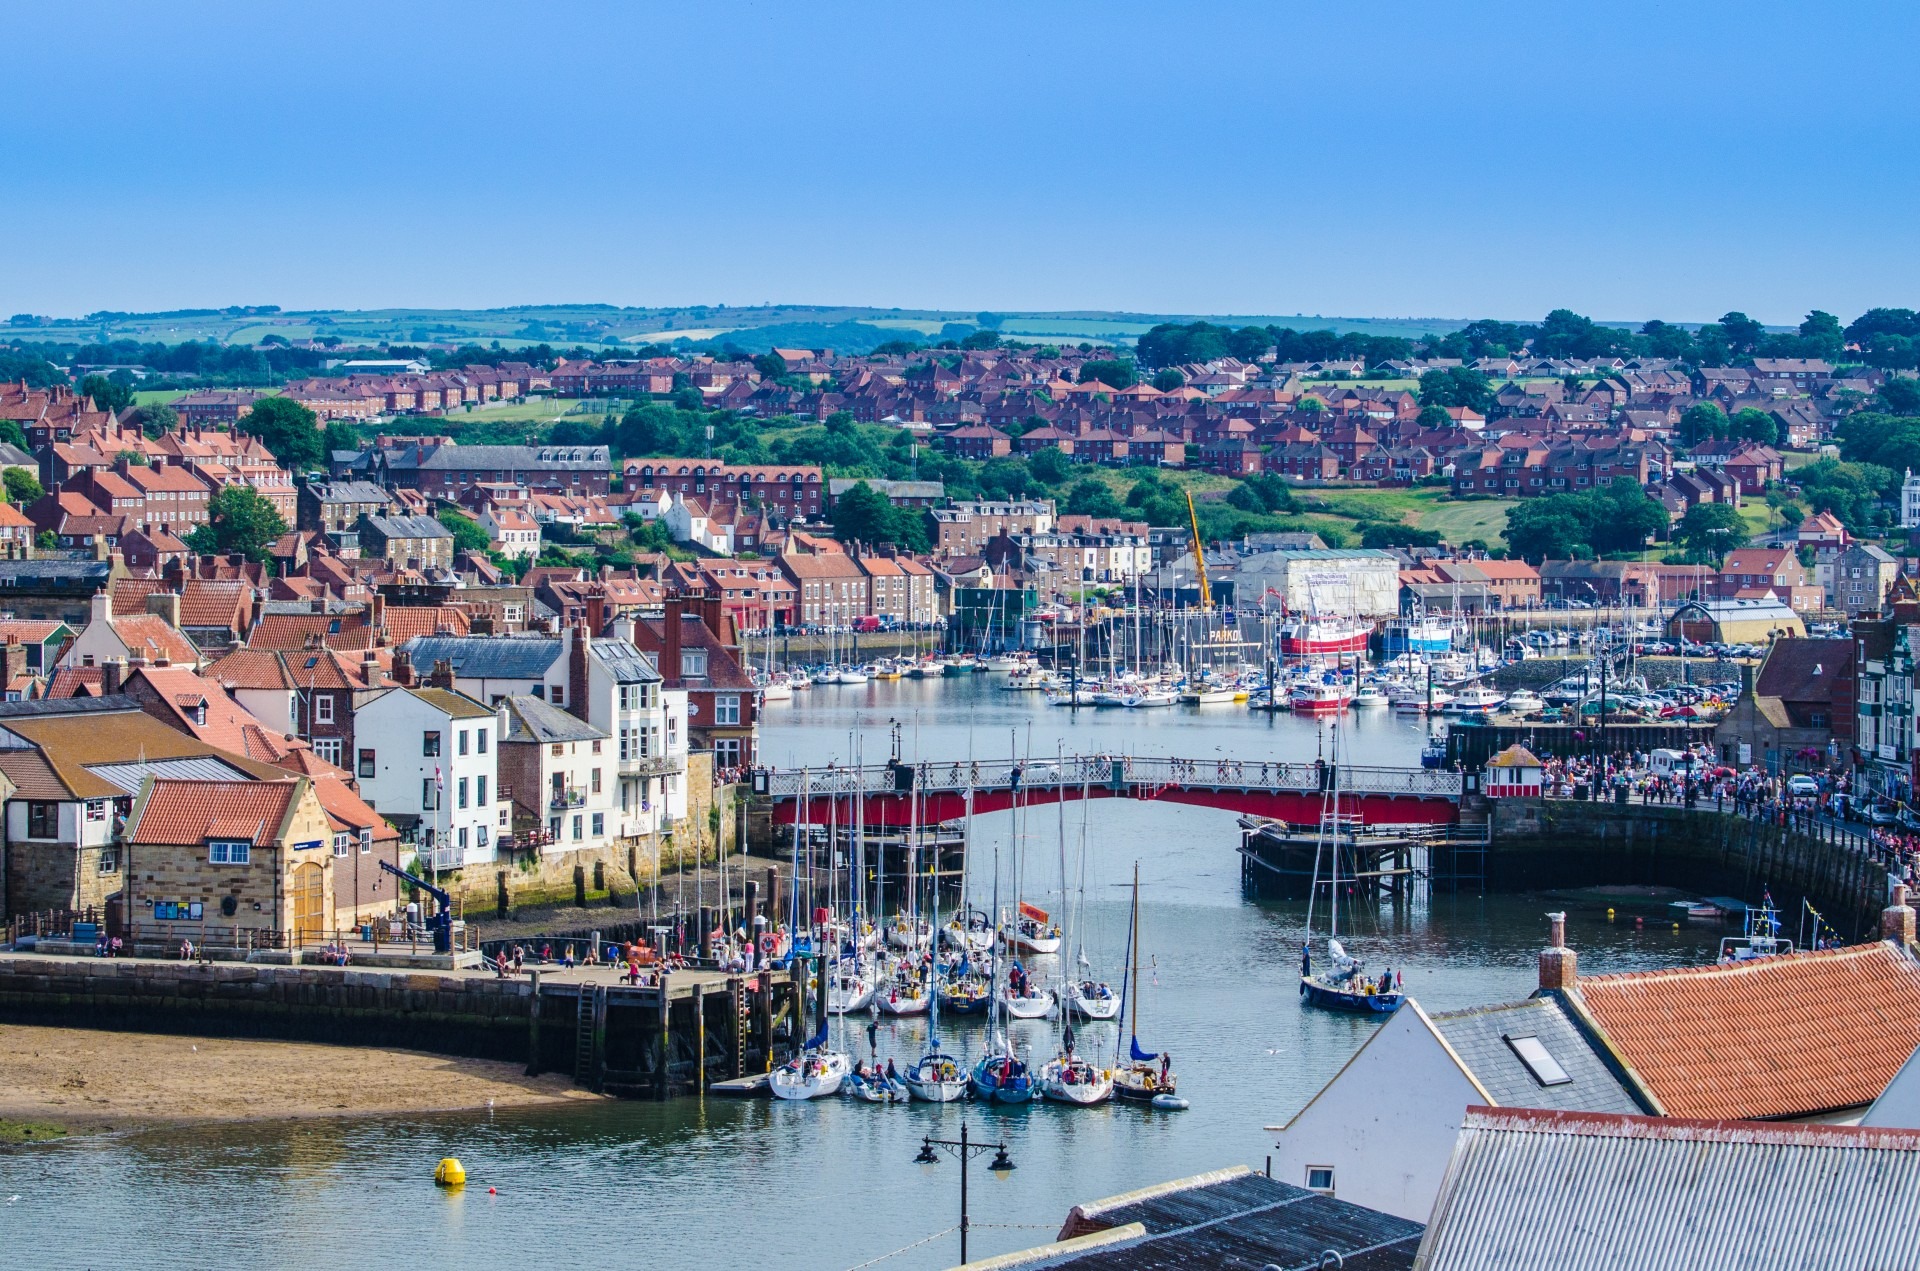
sea, coast, architecture, town, river, cityscape, panorama, coastline, seaside, vehicle, bay, harbor, port, waterway, england, yorkshire, north, resort, abbey, whitby, seafront, aerial photography